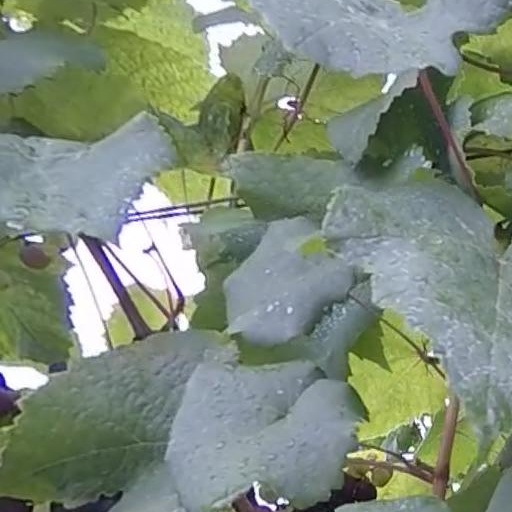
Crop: grape